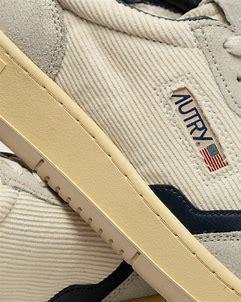
Brand: Autry
Model: Action Shoes Autry Action Medalist 1